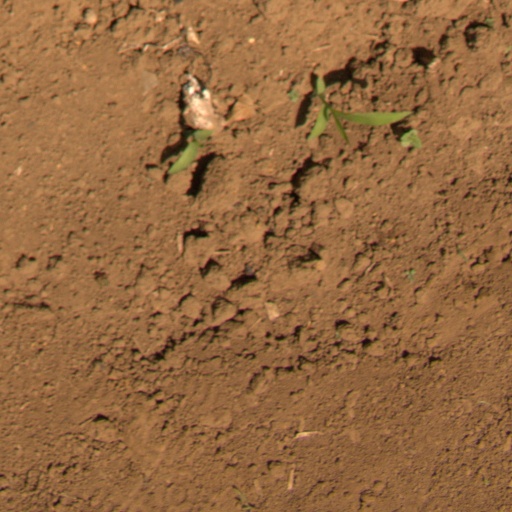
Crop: Jerusalem artichoke